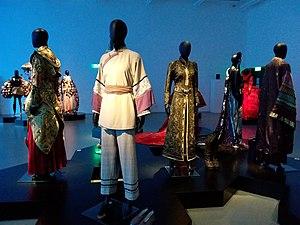
Timmy Yip, né le 22 décembre 1967 à Hong Kong, est un chef décorateur et costumier chinois.